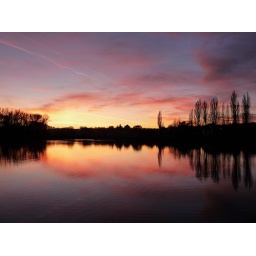
Taken about 15 minutes later after the shot &amp;quot;swan lake&amp;quot;. The pink sky reflecting in a pond was amazing.